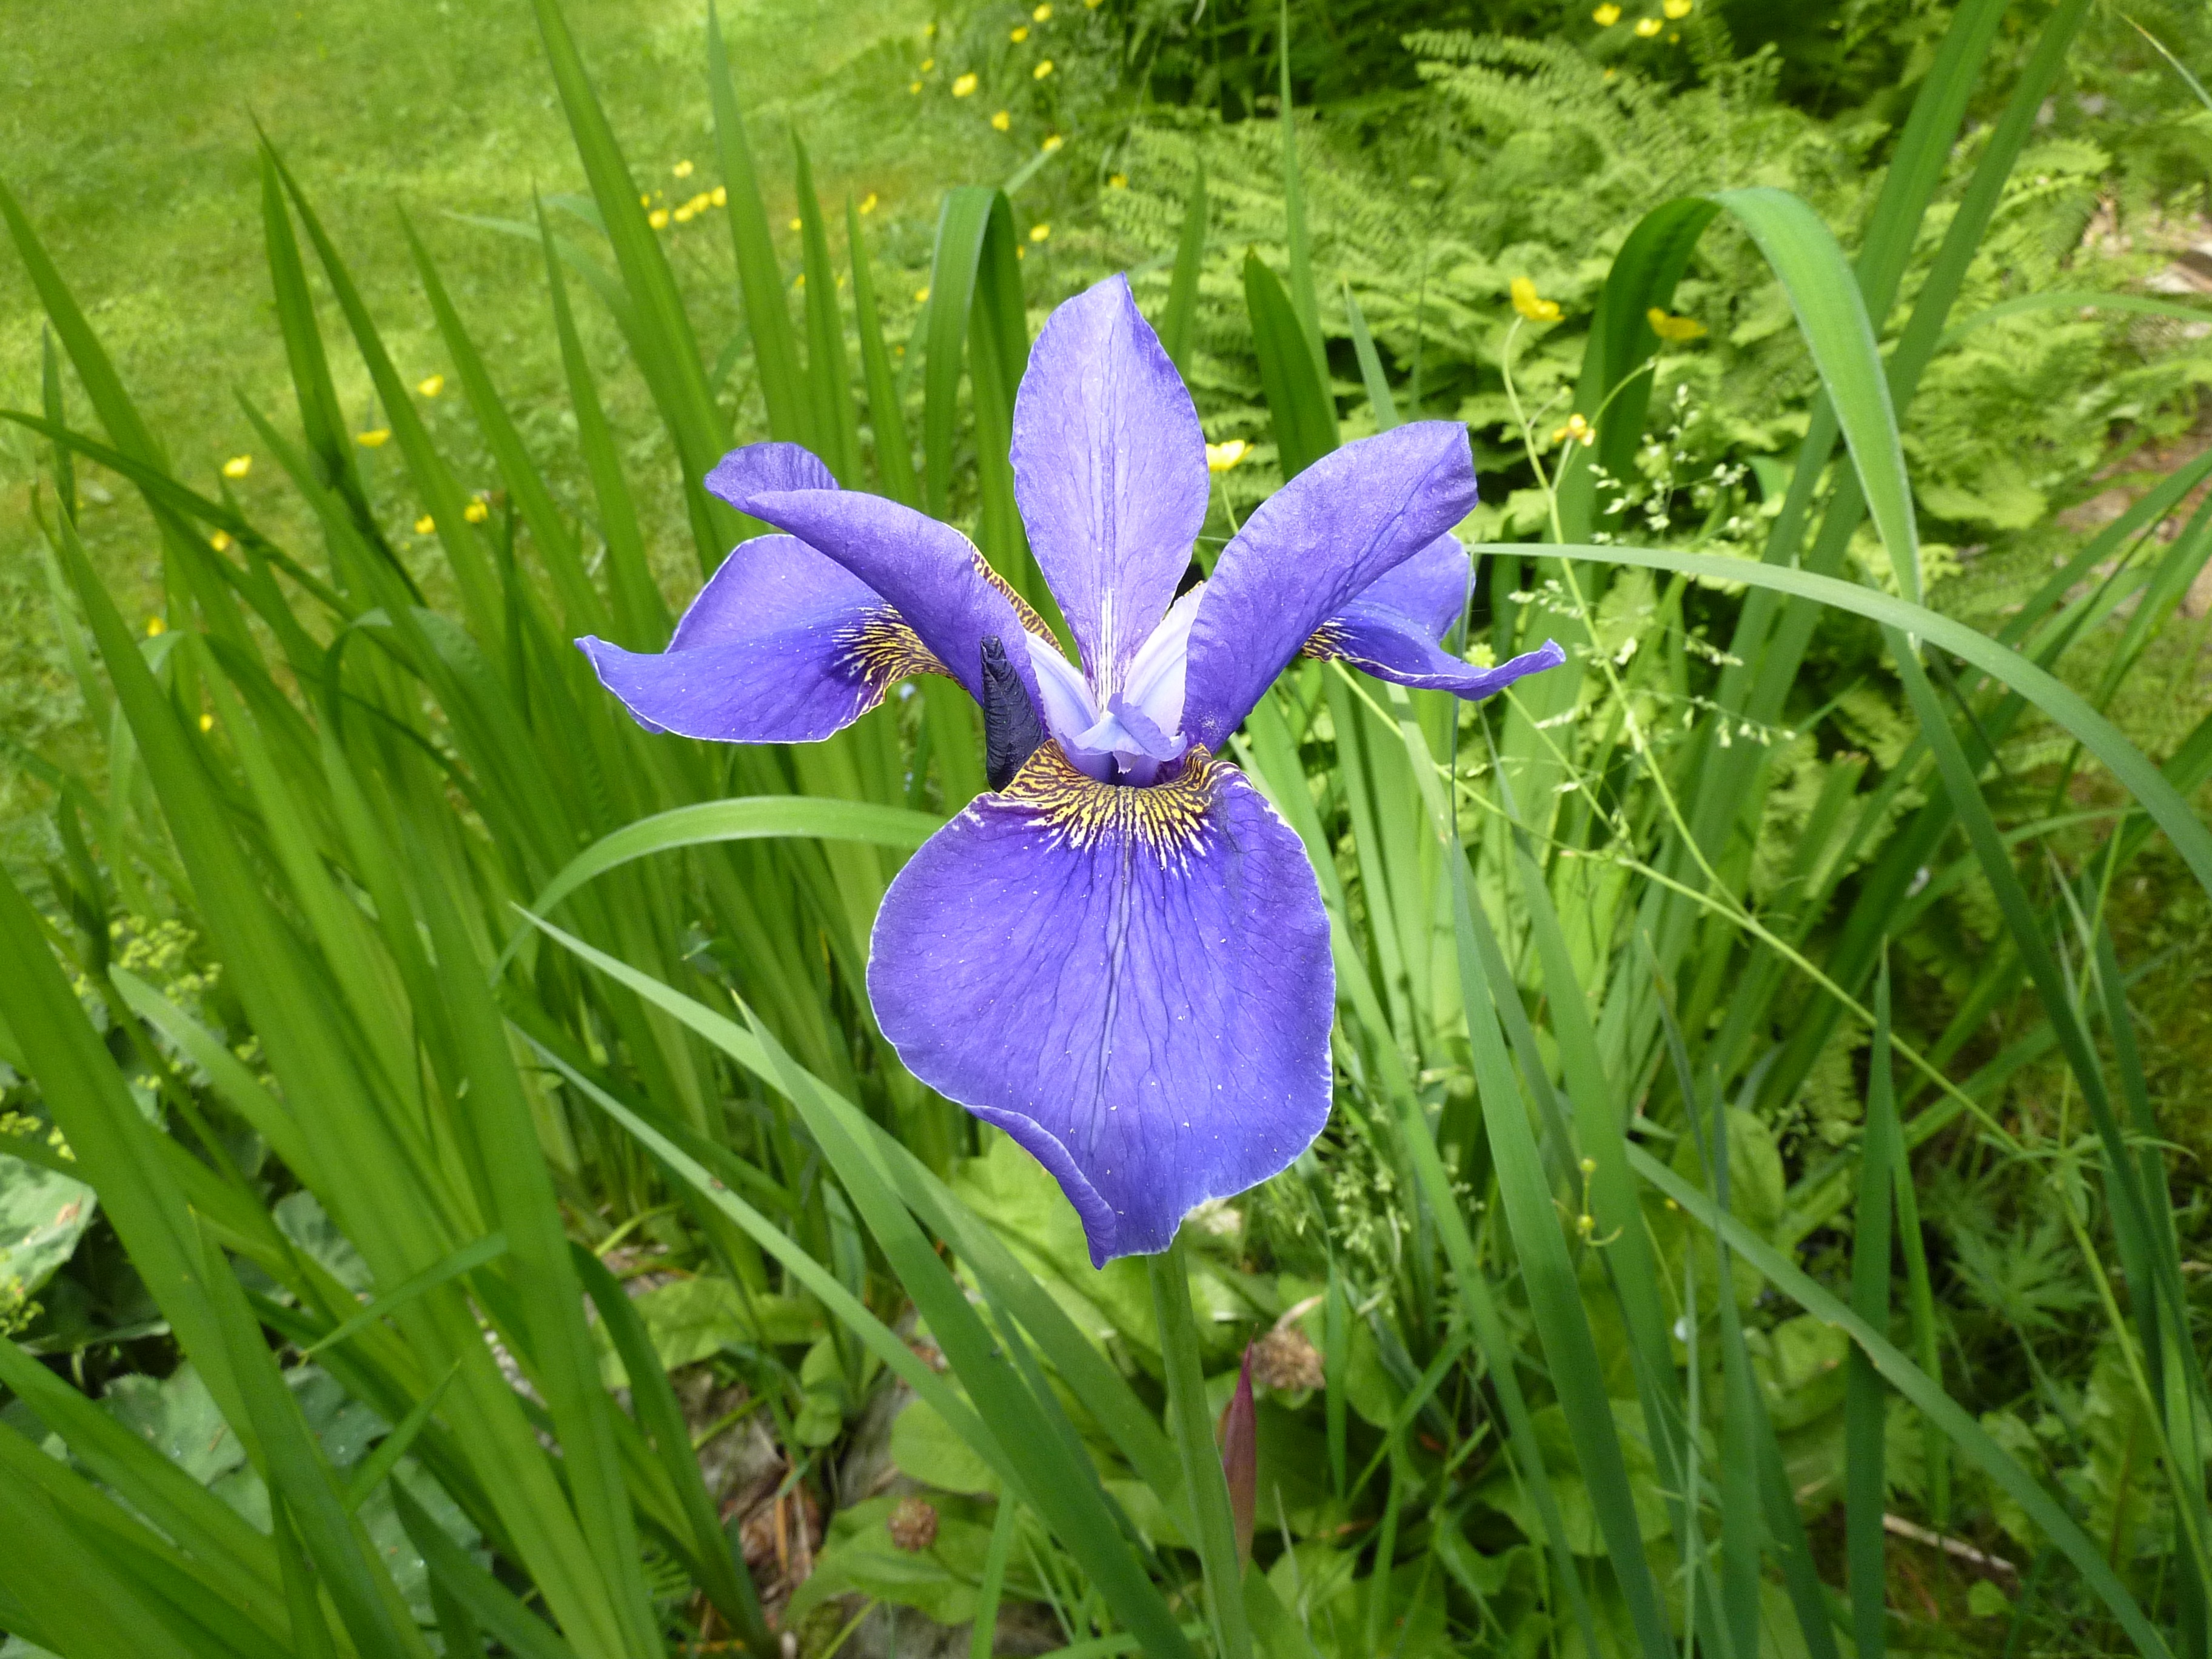
nature, grass, blossom, plant, meadow, flower, bloom, botany, blue, flora, wildflower, iris, eye, flowering plant, iris versicolor, waters edge, land plant, iris family